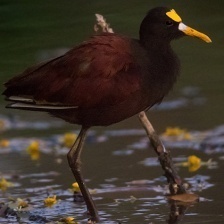
Species: NORTHERN JACANA
Scientific name: JACANA SPINOSA